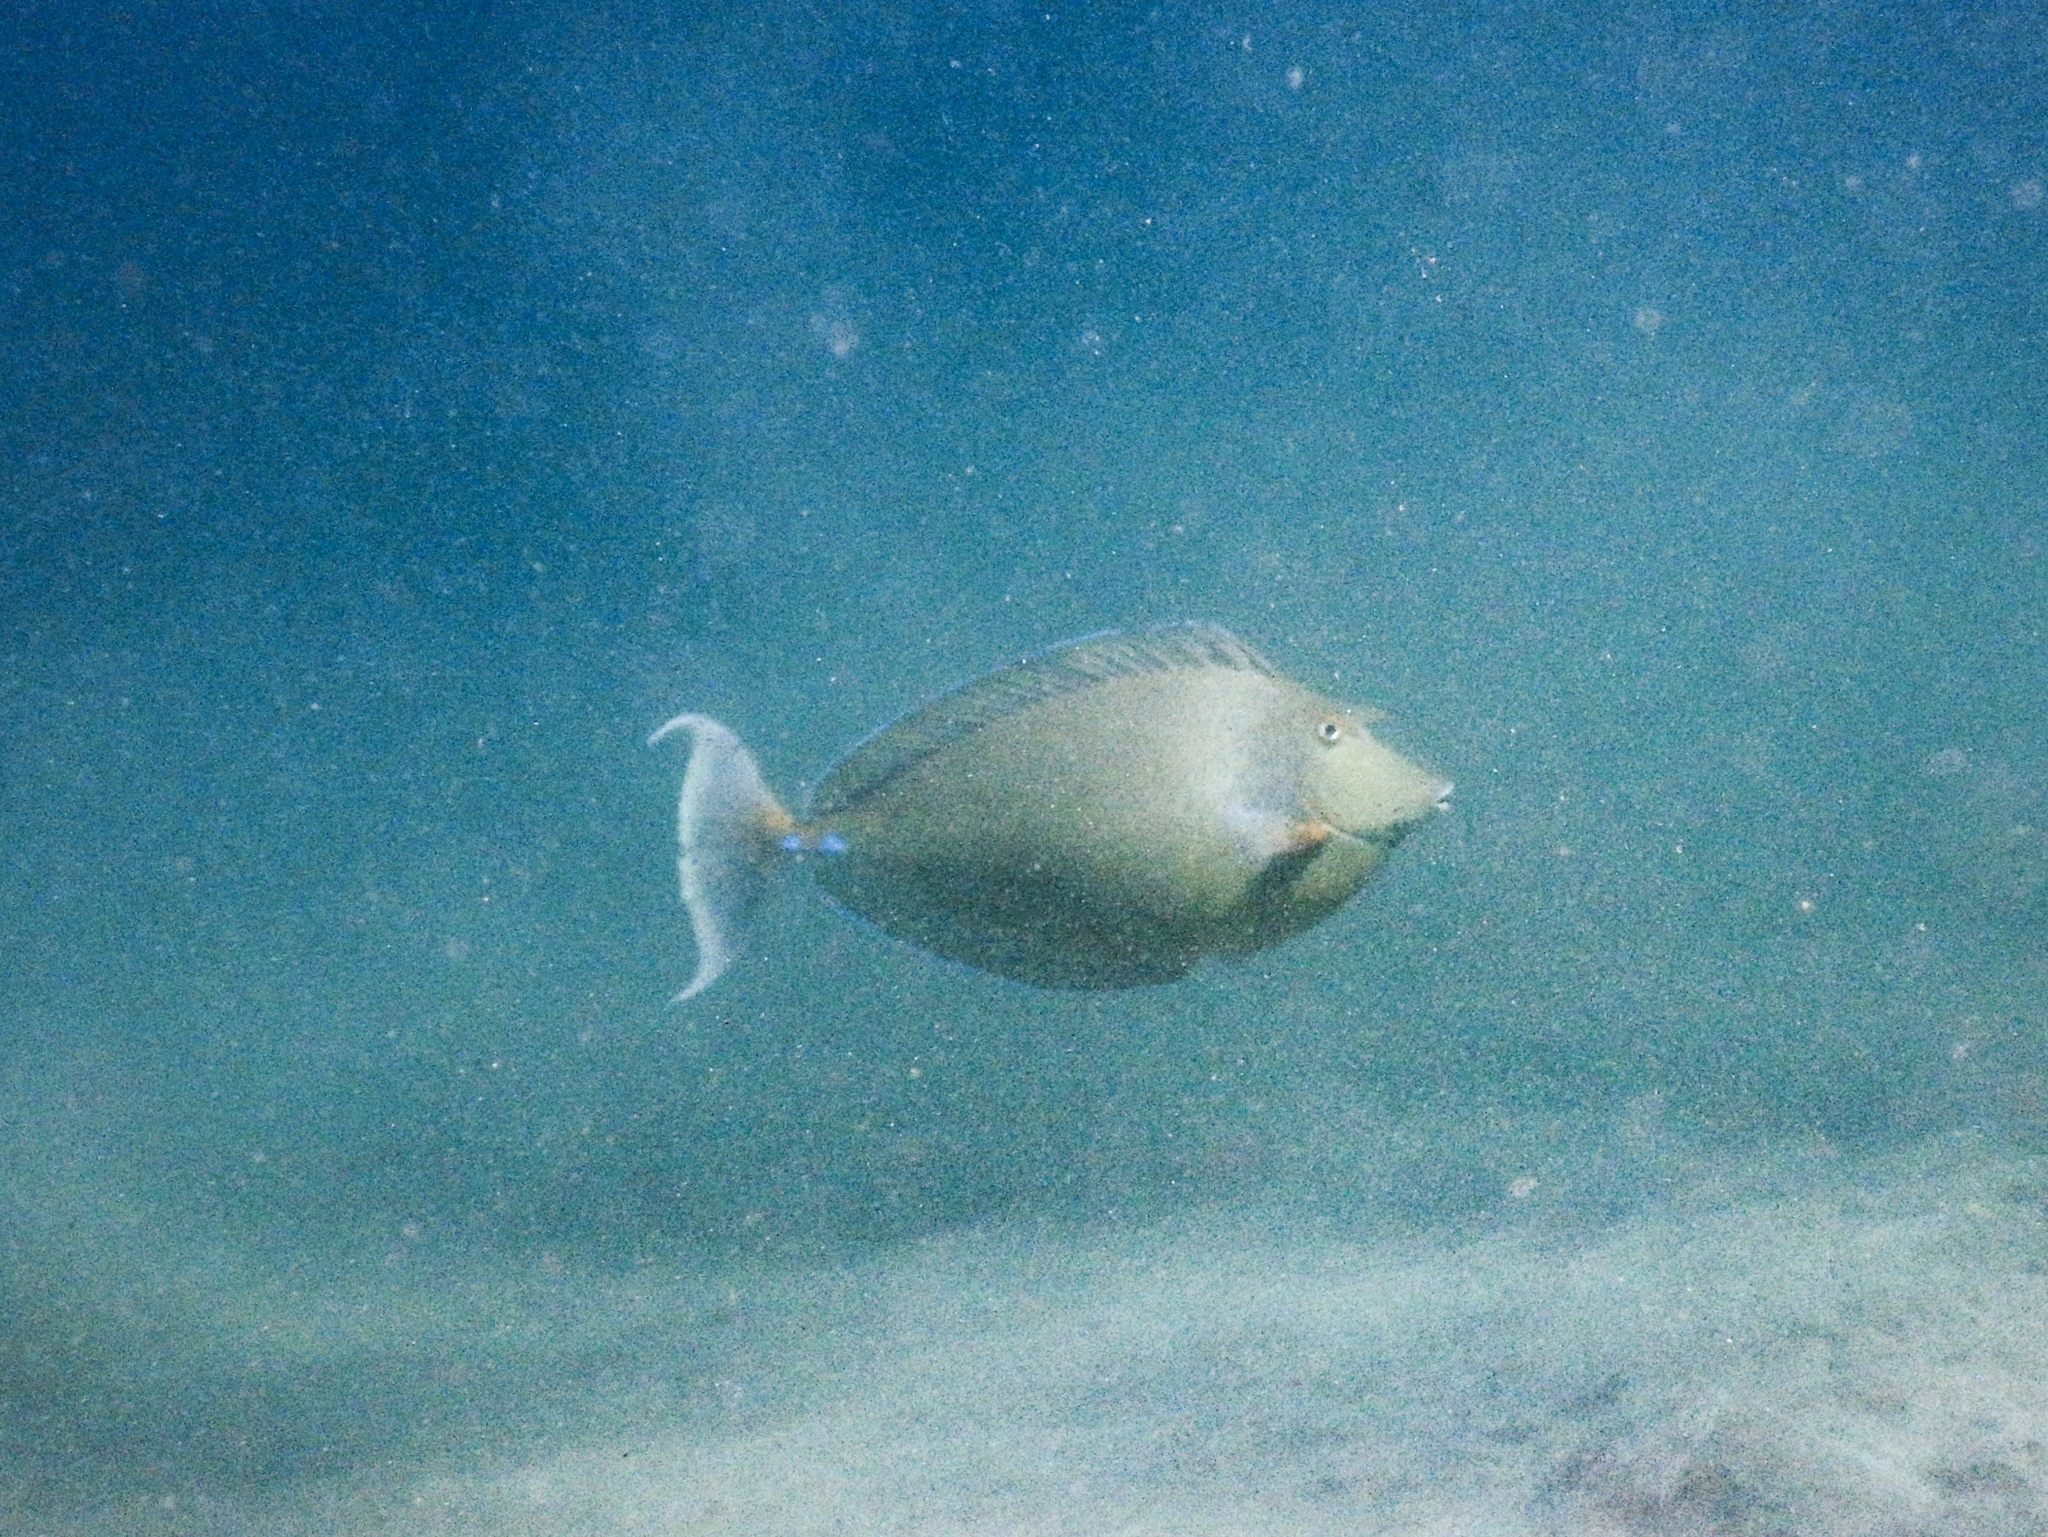
Naso unicornis (Bluespine Unicornfish)